Husky Stadium

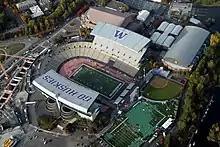
An aerial view of Husky Stadium as seen the day before the start of the 2011 renovation project. "Go Huskies" and the "W" logo were painted on the north and south decks in September 2008.

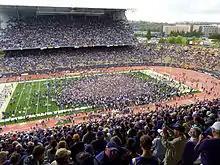
Ecstatic Washington Huskies college football fans storm the field at Husky Stadium in celebration after defeating the heavily favored No. 3 USC Trojans in a 2009 upset

The original stadium was built in 1920 by Puget Sound Bridge and Dredging Company with a seating capacity of 30,000. It replaced Denny Field, located at the north end of campus, south of NE 45th St. and 20th Ave NE. Husky Stadium's first game was the concluding game of the 1920 season, a 28–7 loss to Dartmouth on November 27. On July 27, 1923, the stadium was the site of President Warren G. Harding's final public address; he died in San Francisco six days later.